Khalili Collection of Aramaic Documents

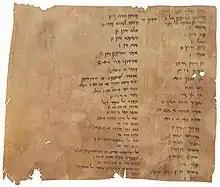
List of supplies for Bessus November–December 330 BC

From 1993 to 2002, over a hundred Bactrian documents emerged, in the bazaar of Peshawar and other sources. They included economic documents, legal documents, Buddhist texts, and letters on leather, cloth or wood. Some were found in perfect condition, still sealed. The largest collection of these was acquired by Nasser D. Khalili. Khalili's collection comprises 48 documents in Official Aramaic, consisting mainly of letters and accounts related to the court of the satrap of Bactria, whose capital city was Balkh. Similarities between these documents suggest that they are almost all from one archive in or near Balkh. Thirty of these are documents written on leather; the remaining eighteen are sticks of wood used to record debts. They are dated from 353 BC to 324 BC. Almost all the leather documents date from the reign of Artaxerxes III and the wooden sticks from the reign of Darius III.